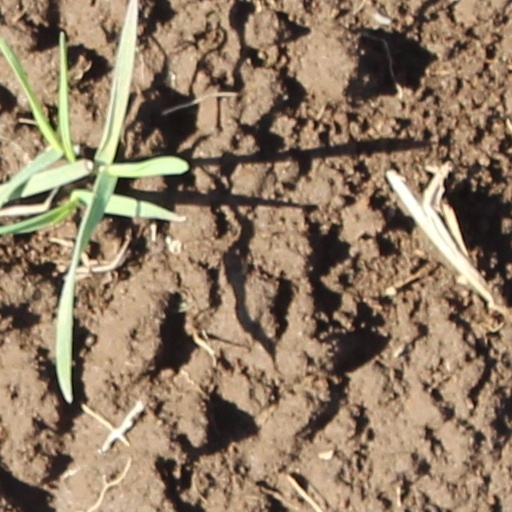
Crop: wheat